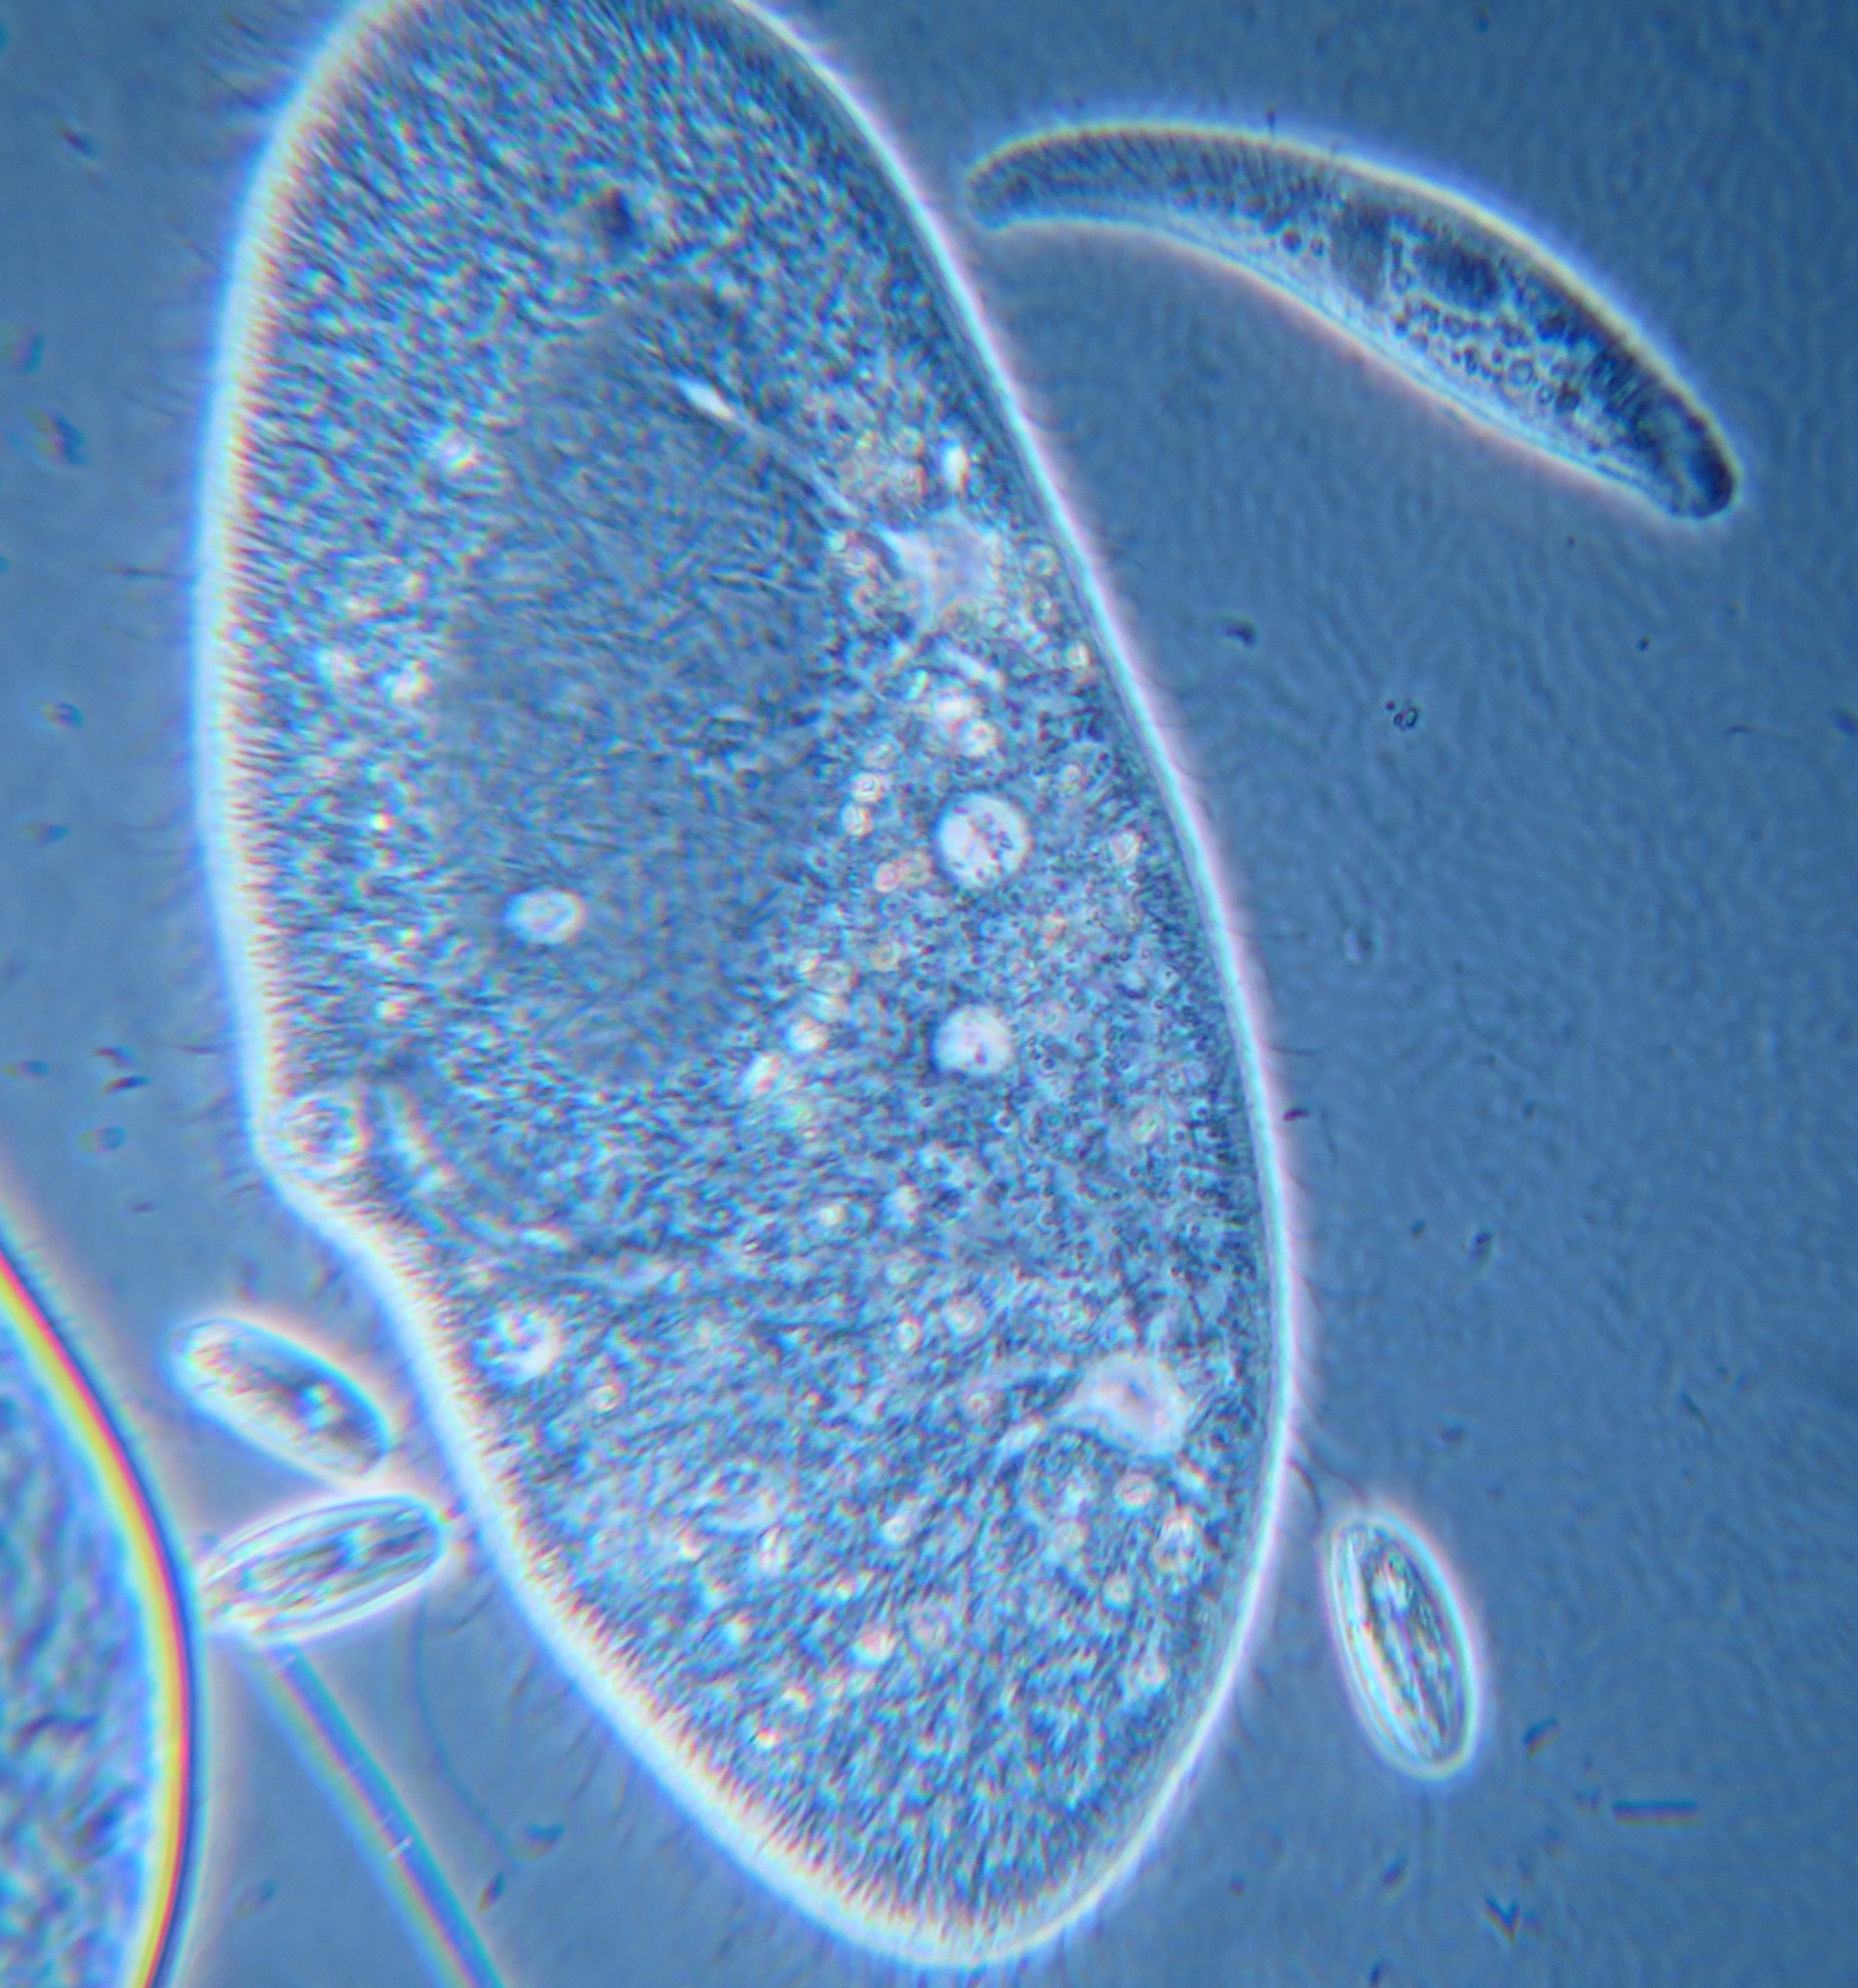
water, drop, biology, blue, circle, protist, protisten, einzeller, protozoa, protozoen, protozoe, mikroskop, mikrofotografie, mikrofoto, microscop, wimperntierchen, infusorien, macro photography, organism, liquid bubble